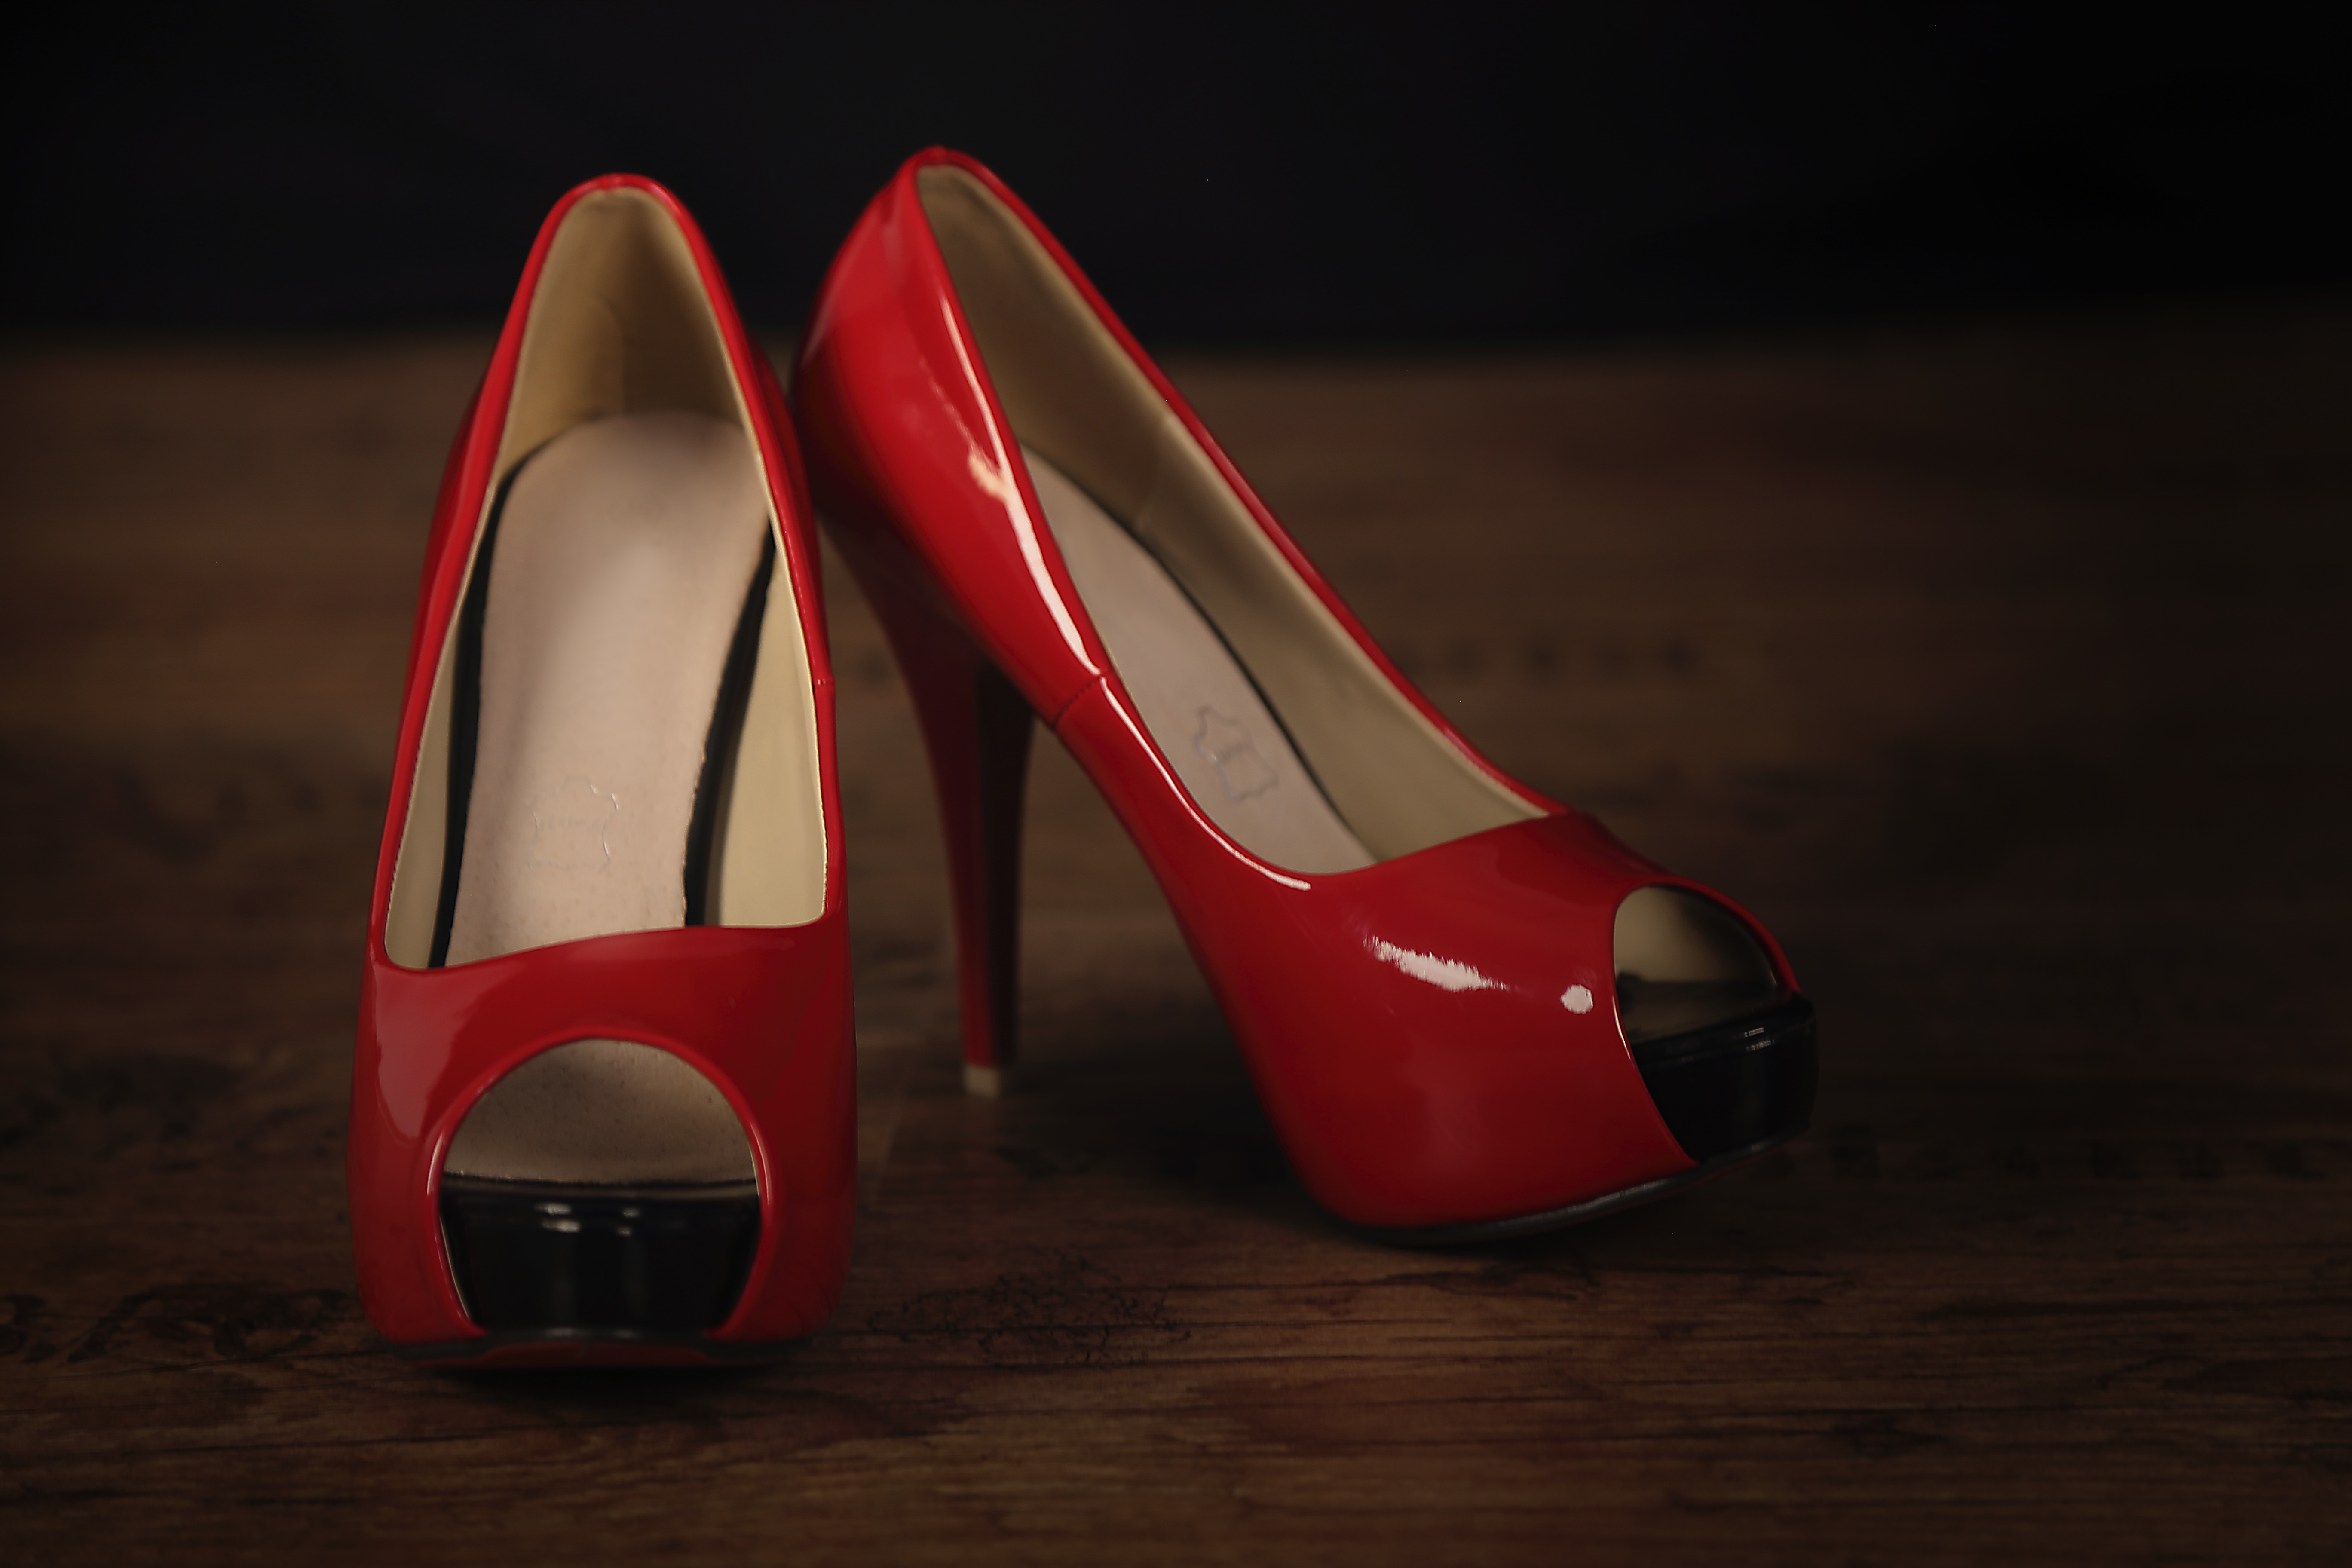
shoe, white, leg, spring, red, color, clothing, pink, human body, shoes, footwear, parquet, pumps, stilettos, flooring, women's shoes, high heels, laminate, hochhackig, high heeled shoes, high heeled footwear, outdoor shoe